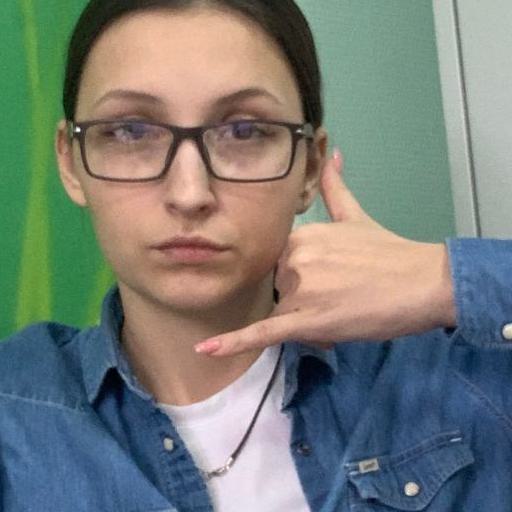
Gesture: call